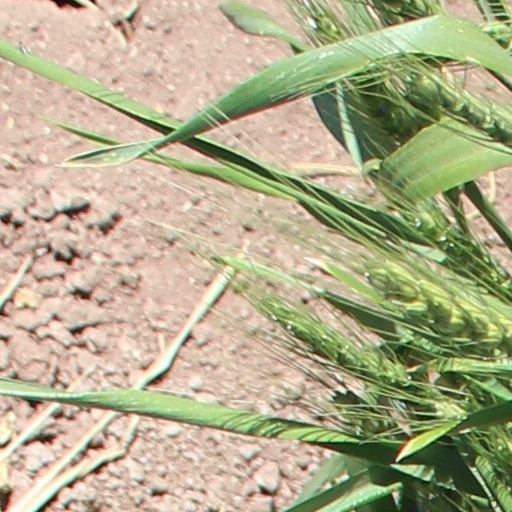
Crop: wheat